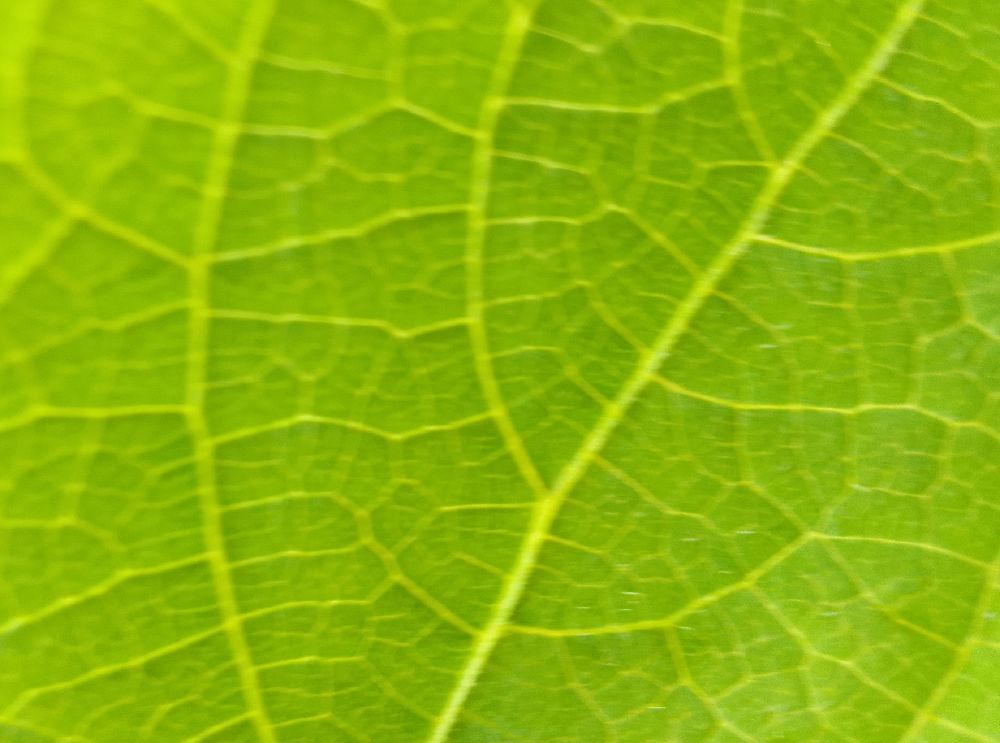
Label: healthy